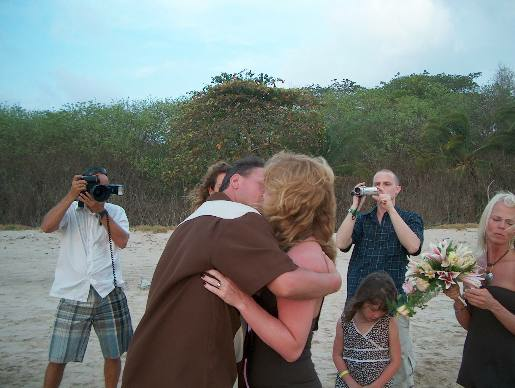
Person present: Yes